Radeon R400 series

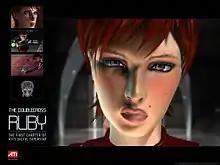
ATI's "Ruby: The Doublecross" X800 promo demo

In terms of supported DirectX features, R420 (codenamed Loki) was very similar to the R300. R420 basically takes a "wider is better" approach to the previous architecture, with some small tweaks thrown in to enhance it in various ways. The chip came equipped with over double the pixel and vertex pushing resources compared to the Radeon 9800 XT's R360 (a minor evolution of the R350), with 16 DirectX 9.0b pixel pipelines and 16 ROPs. One would not be far off seeing the X800 XT basically as a pair of Radeon 9800 cores connected together and also running with a ~30% higher clock speed.